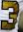
Number: 3